Telephone phobia

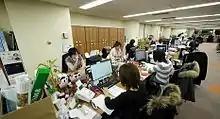
Open-plan offices, in which phone conversations may be readily overheard by co-workers, pose particular challenges for sufferers from telephone phobia

The telephone is important for both contacting others and accessing important and useful services. As a result, this phobia causes a great deal of stress and impacts people's personal lives, work lives and social lives. Sufferers avoid many activities, such as scheduling events or clarifying information. Strain is created in the workplace because use of phones may play a crucial role within a career.